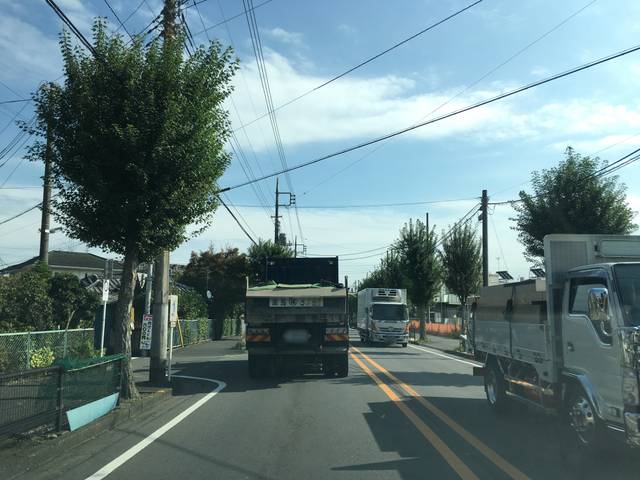
Region: Japan
Coordinates: 35.795, 139.466